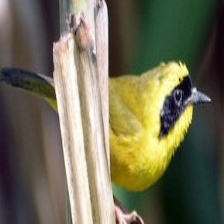
Species: ALTAMIRA YELLOWTHROAT
Scientific name: GEOTHLYPIS FLAVOVELATA